Convoy PQ 18

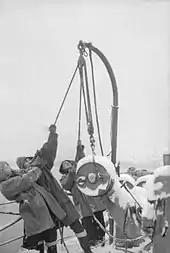

Dawn on 12 September was overcast clear underneath, with a north-westerly breeze when a BV 138 dropped below the cloud. Four Sea Hurricanes took off from "Avenger" but failed to shoot down the shadower, which flew back into the clouds. Sea Hurricanes were armed with rifle calibre machine-guns and hits often failed to penetrate. During the day, escorts' High-frequency direction finding equipment (Huff-Duff) detected U-boat wireless transmissions and the escorts made many depth charge attacks, driving off several U-boats. In front of the convoy at the destroyer "Faulknor", received an Asdic echo and destroyed with its first depth charge salvo.